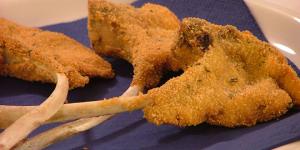
cordero empanado